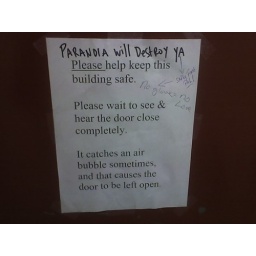
Funny dialogue on sign in my building